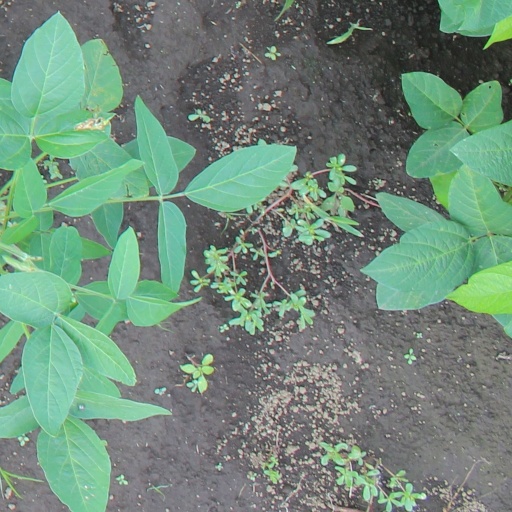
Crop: soybean